George Travers (rugby union)

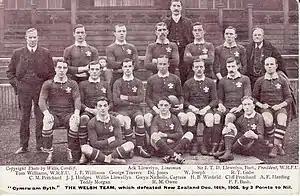
1905 Wales squad, Travers, back row, third from left

Travers was first capped, at centre, making his debut against England in January, 1903 while playing for Pill Harriers. Although it was unusual at the time for unfashionable "second-class" clubs to supply international players, it was not unprecedented, with valley teams such as Treorchy and Treherbert supplying several forwards. He would play for Wales a further 24 times including games against the original New Zealand team, South Africa and Australia. In 1908 Travers was awarded the Welsh captaincy against Scotland at Swansea a game Wales would win 6-5, though this was the only time he would hold this honour. His only international points were against the Australian Wallabies, a game Wales won 9-6, though it has been later recognised by both sides that Travers dropped the ball before going over the line and the try should not have counted.